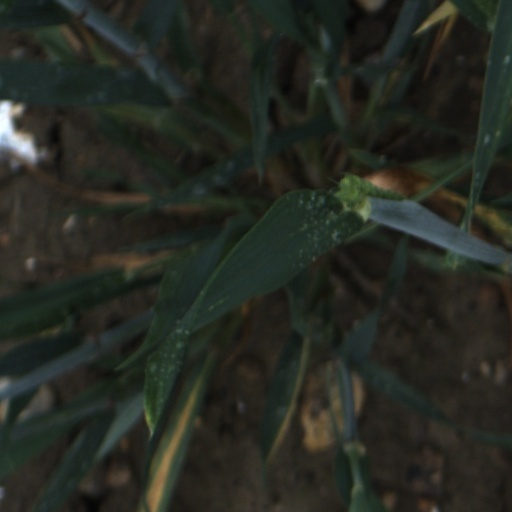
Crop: wheat